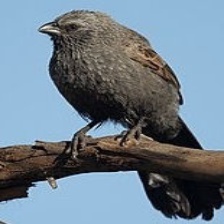
Species: APOSTLEBIRD
Scientific name: STRUTHIDEA CINEREA